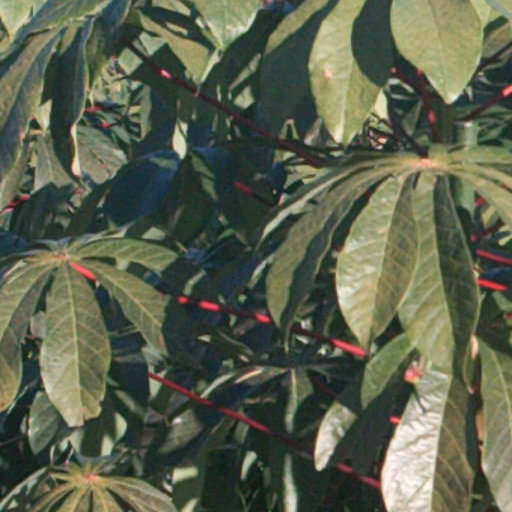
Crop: cassava